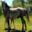
Label: horse